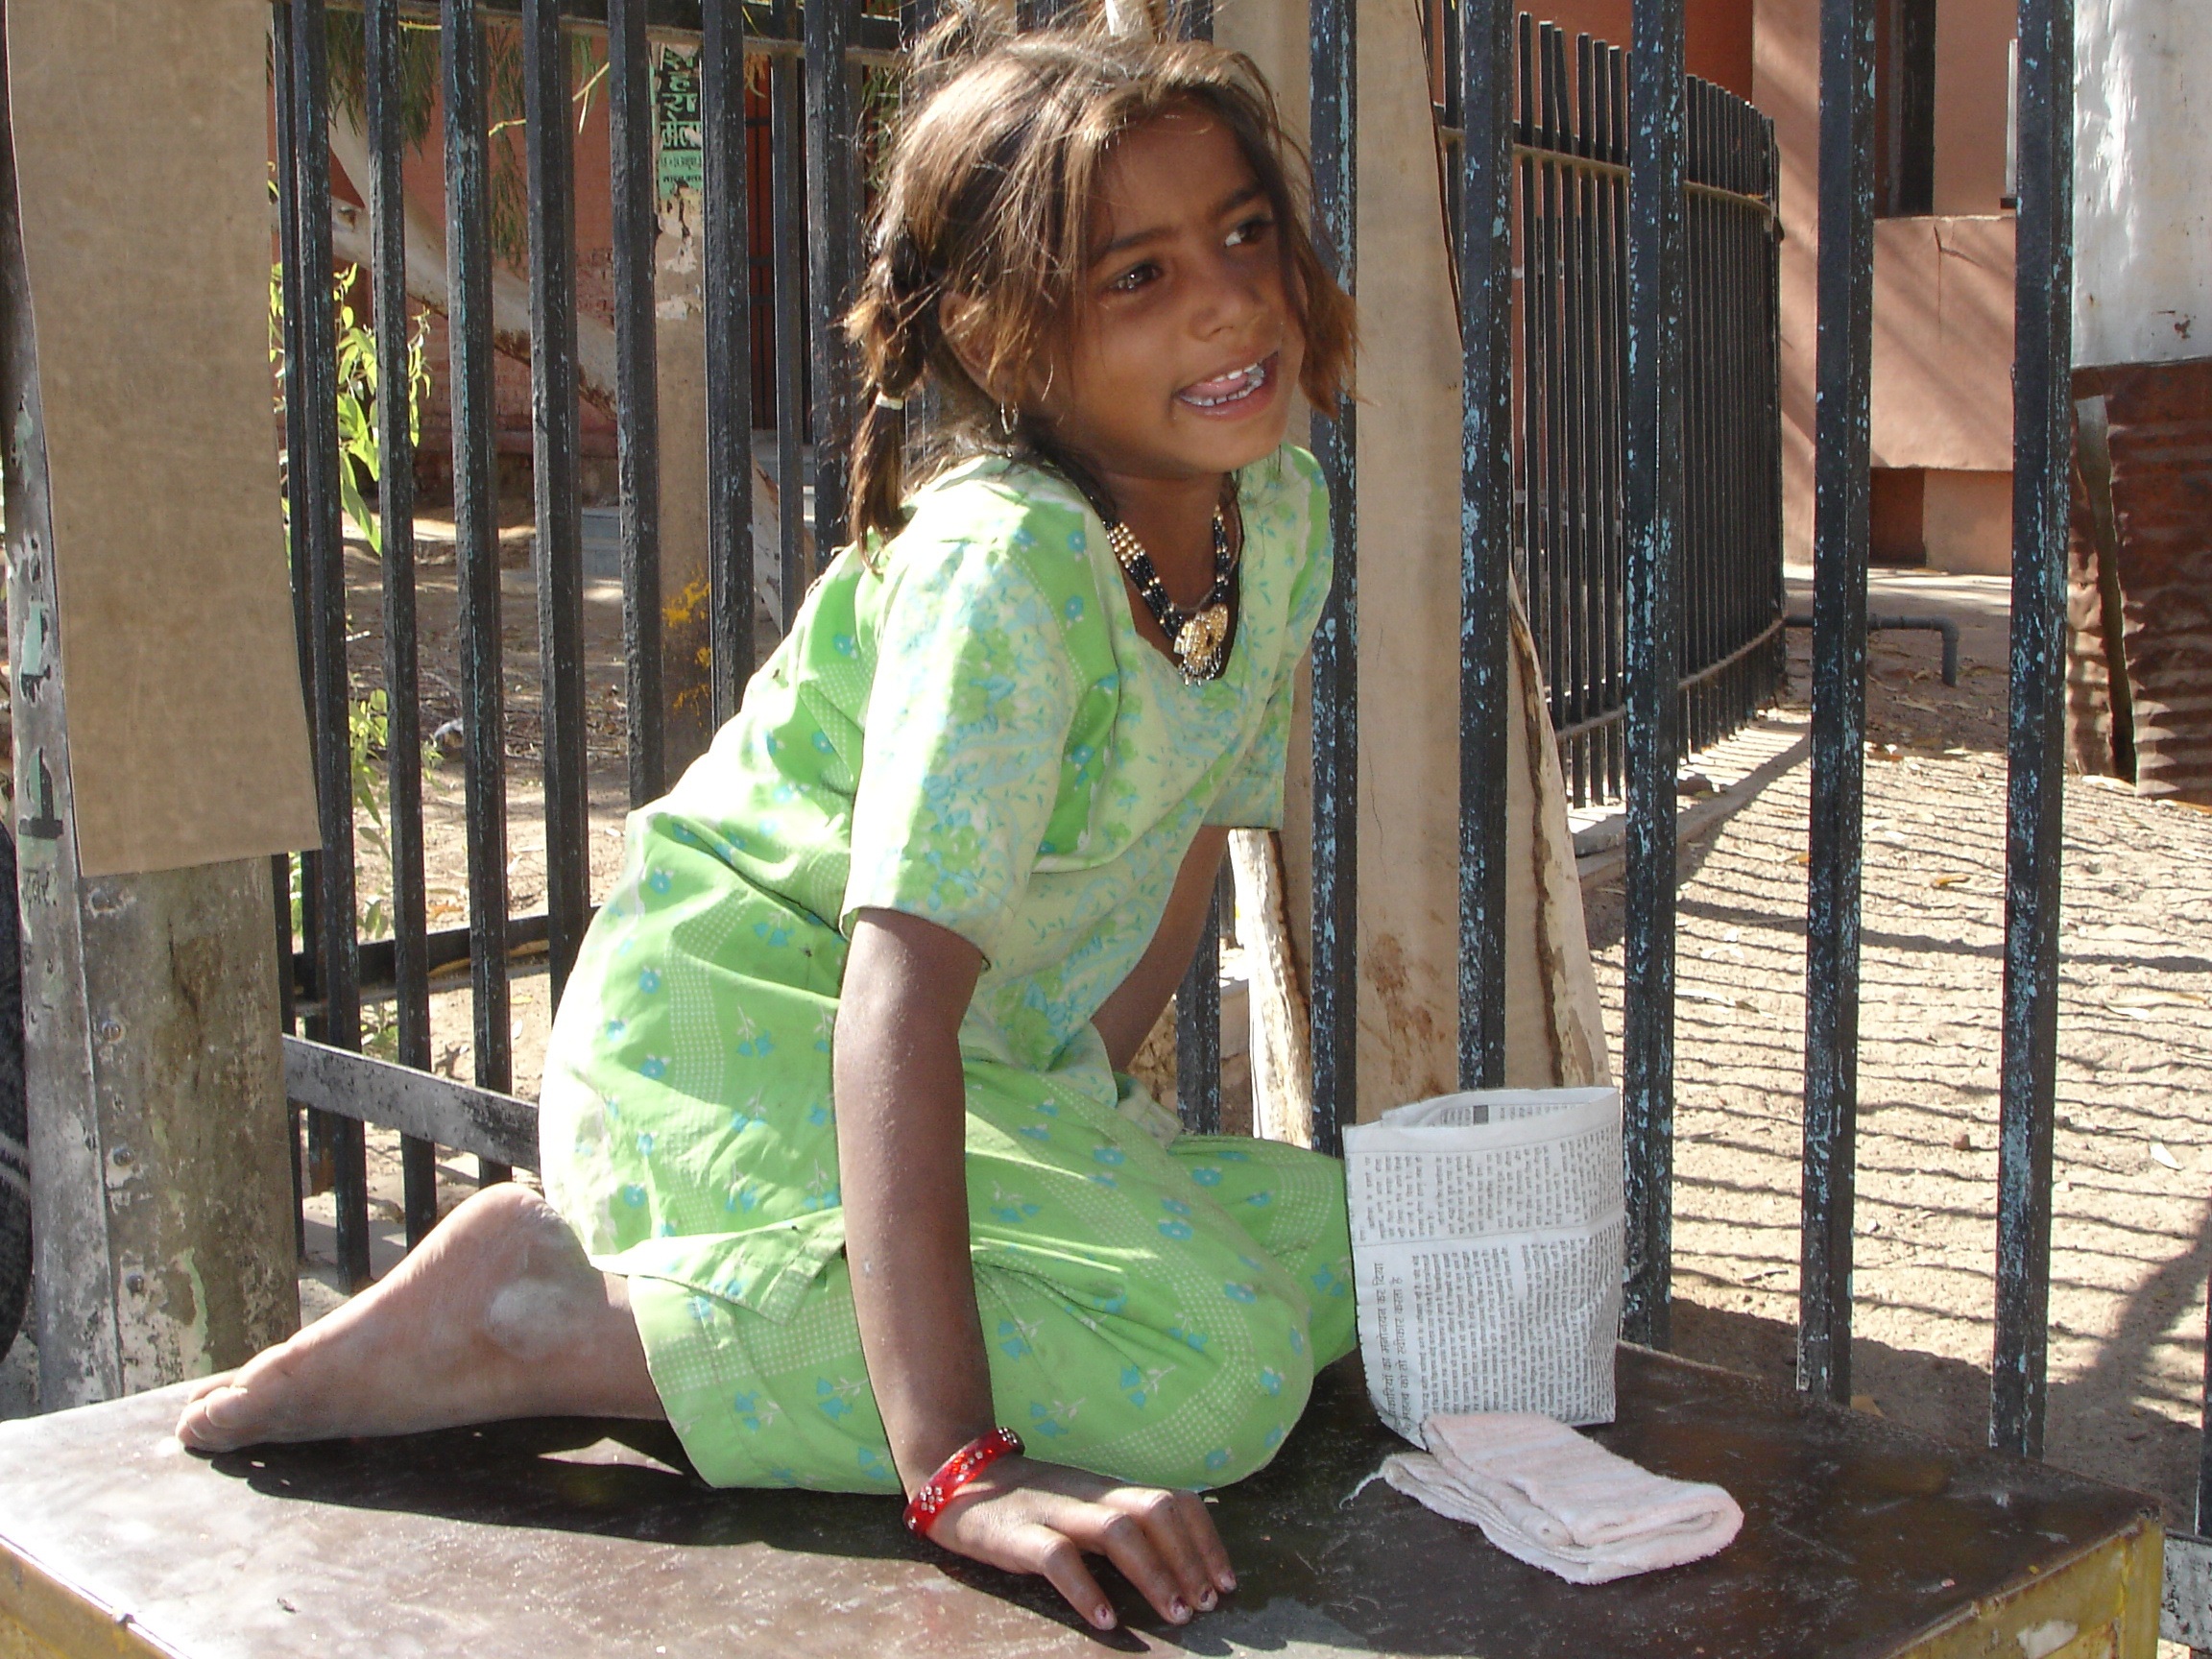
person, girl, green, sitting, child, day, india, merry, human positions